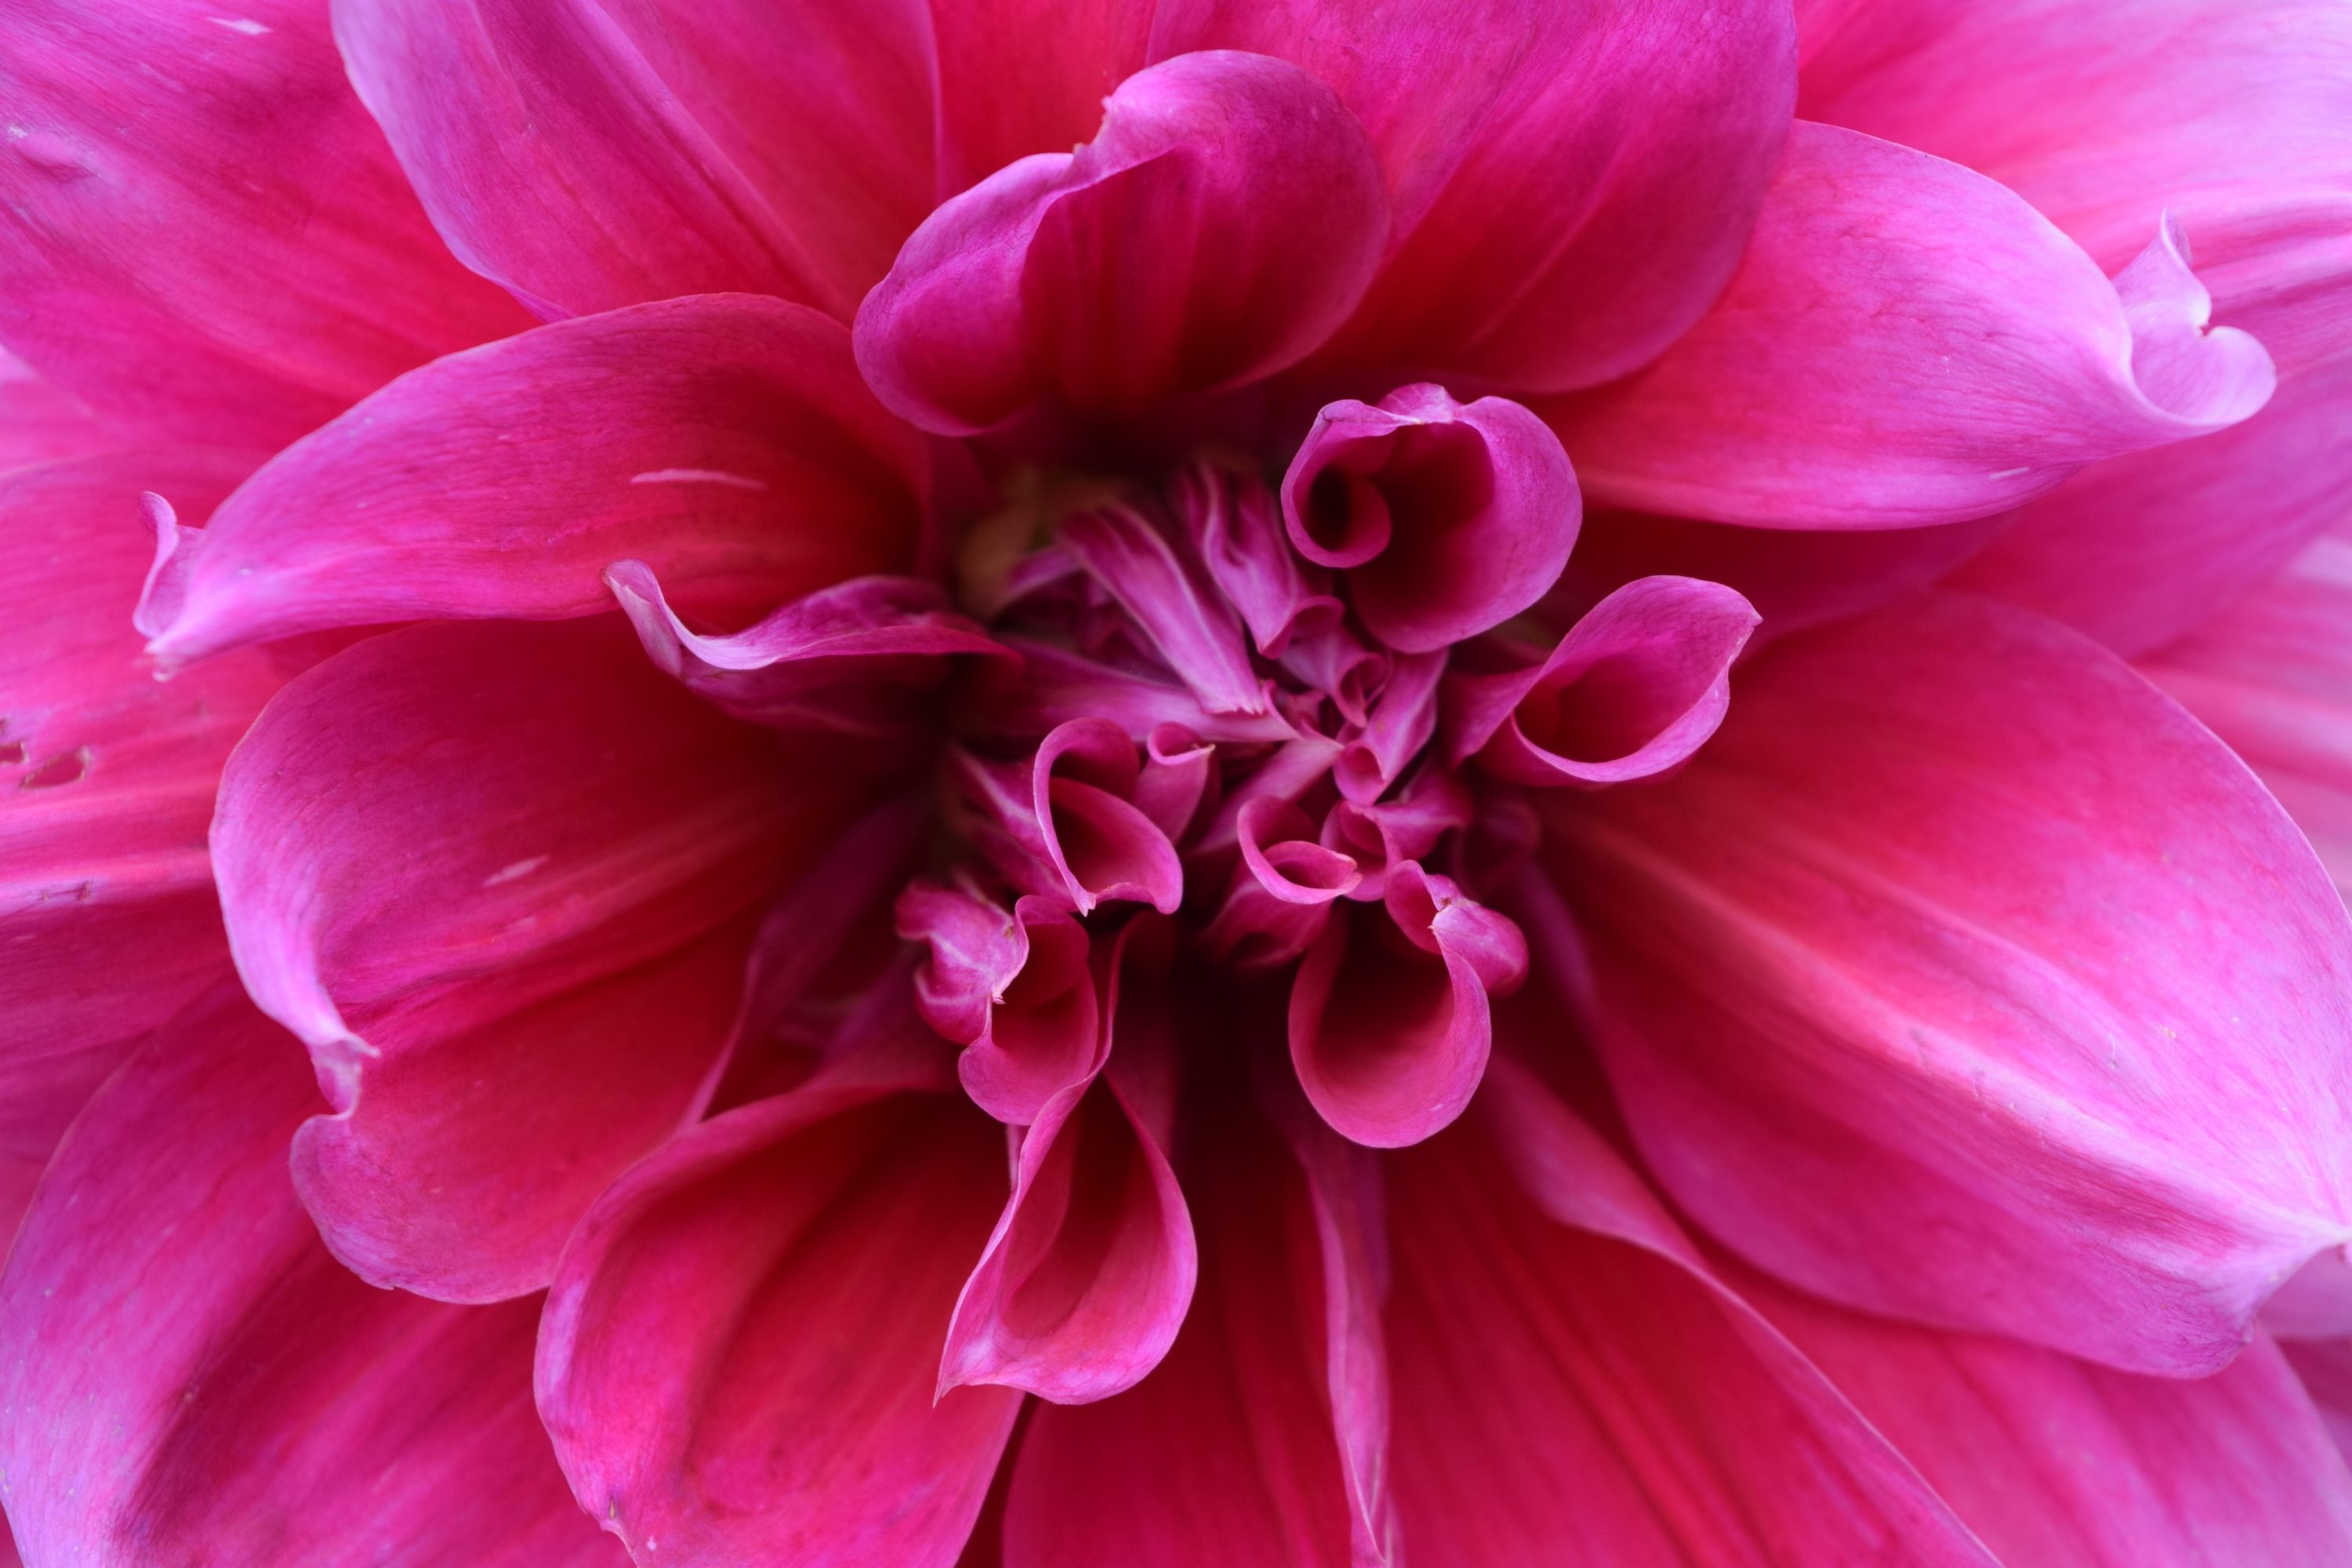
nature, plant, flower, petal, red, color, park, garden, pink, dahlia, petals, fuchsia, macro photography, flowering plant, daisy family, land plant